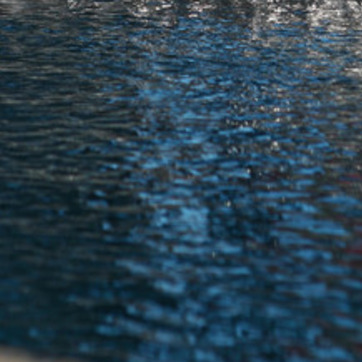
Material: water